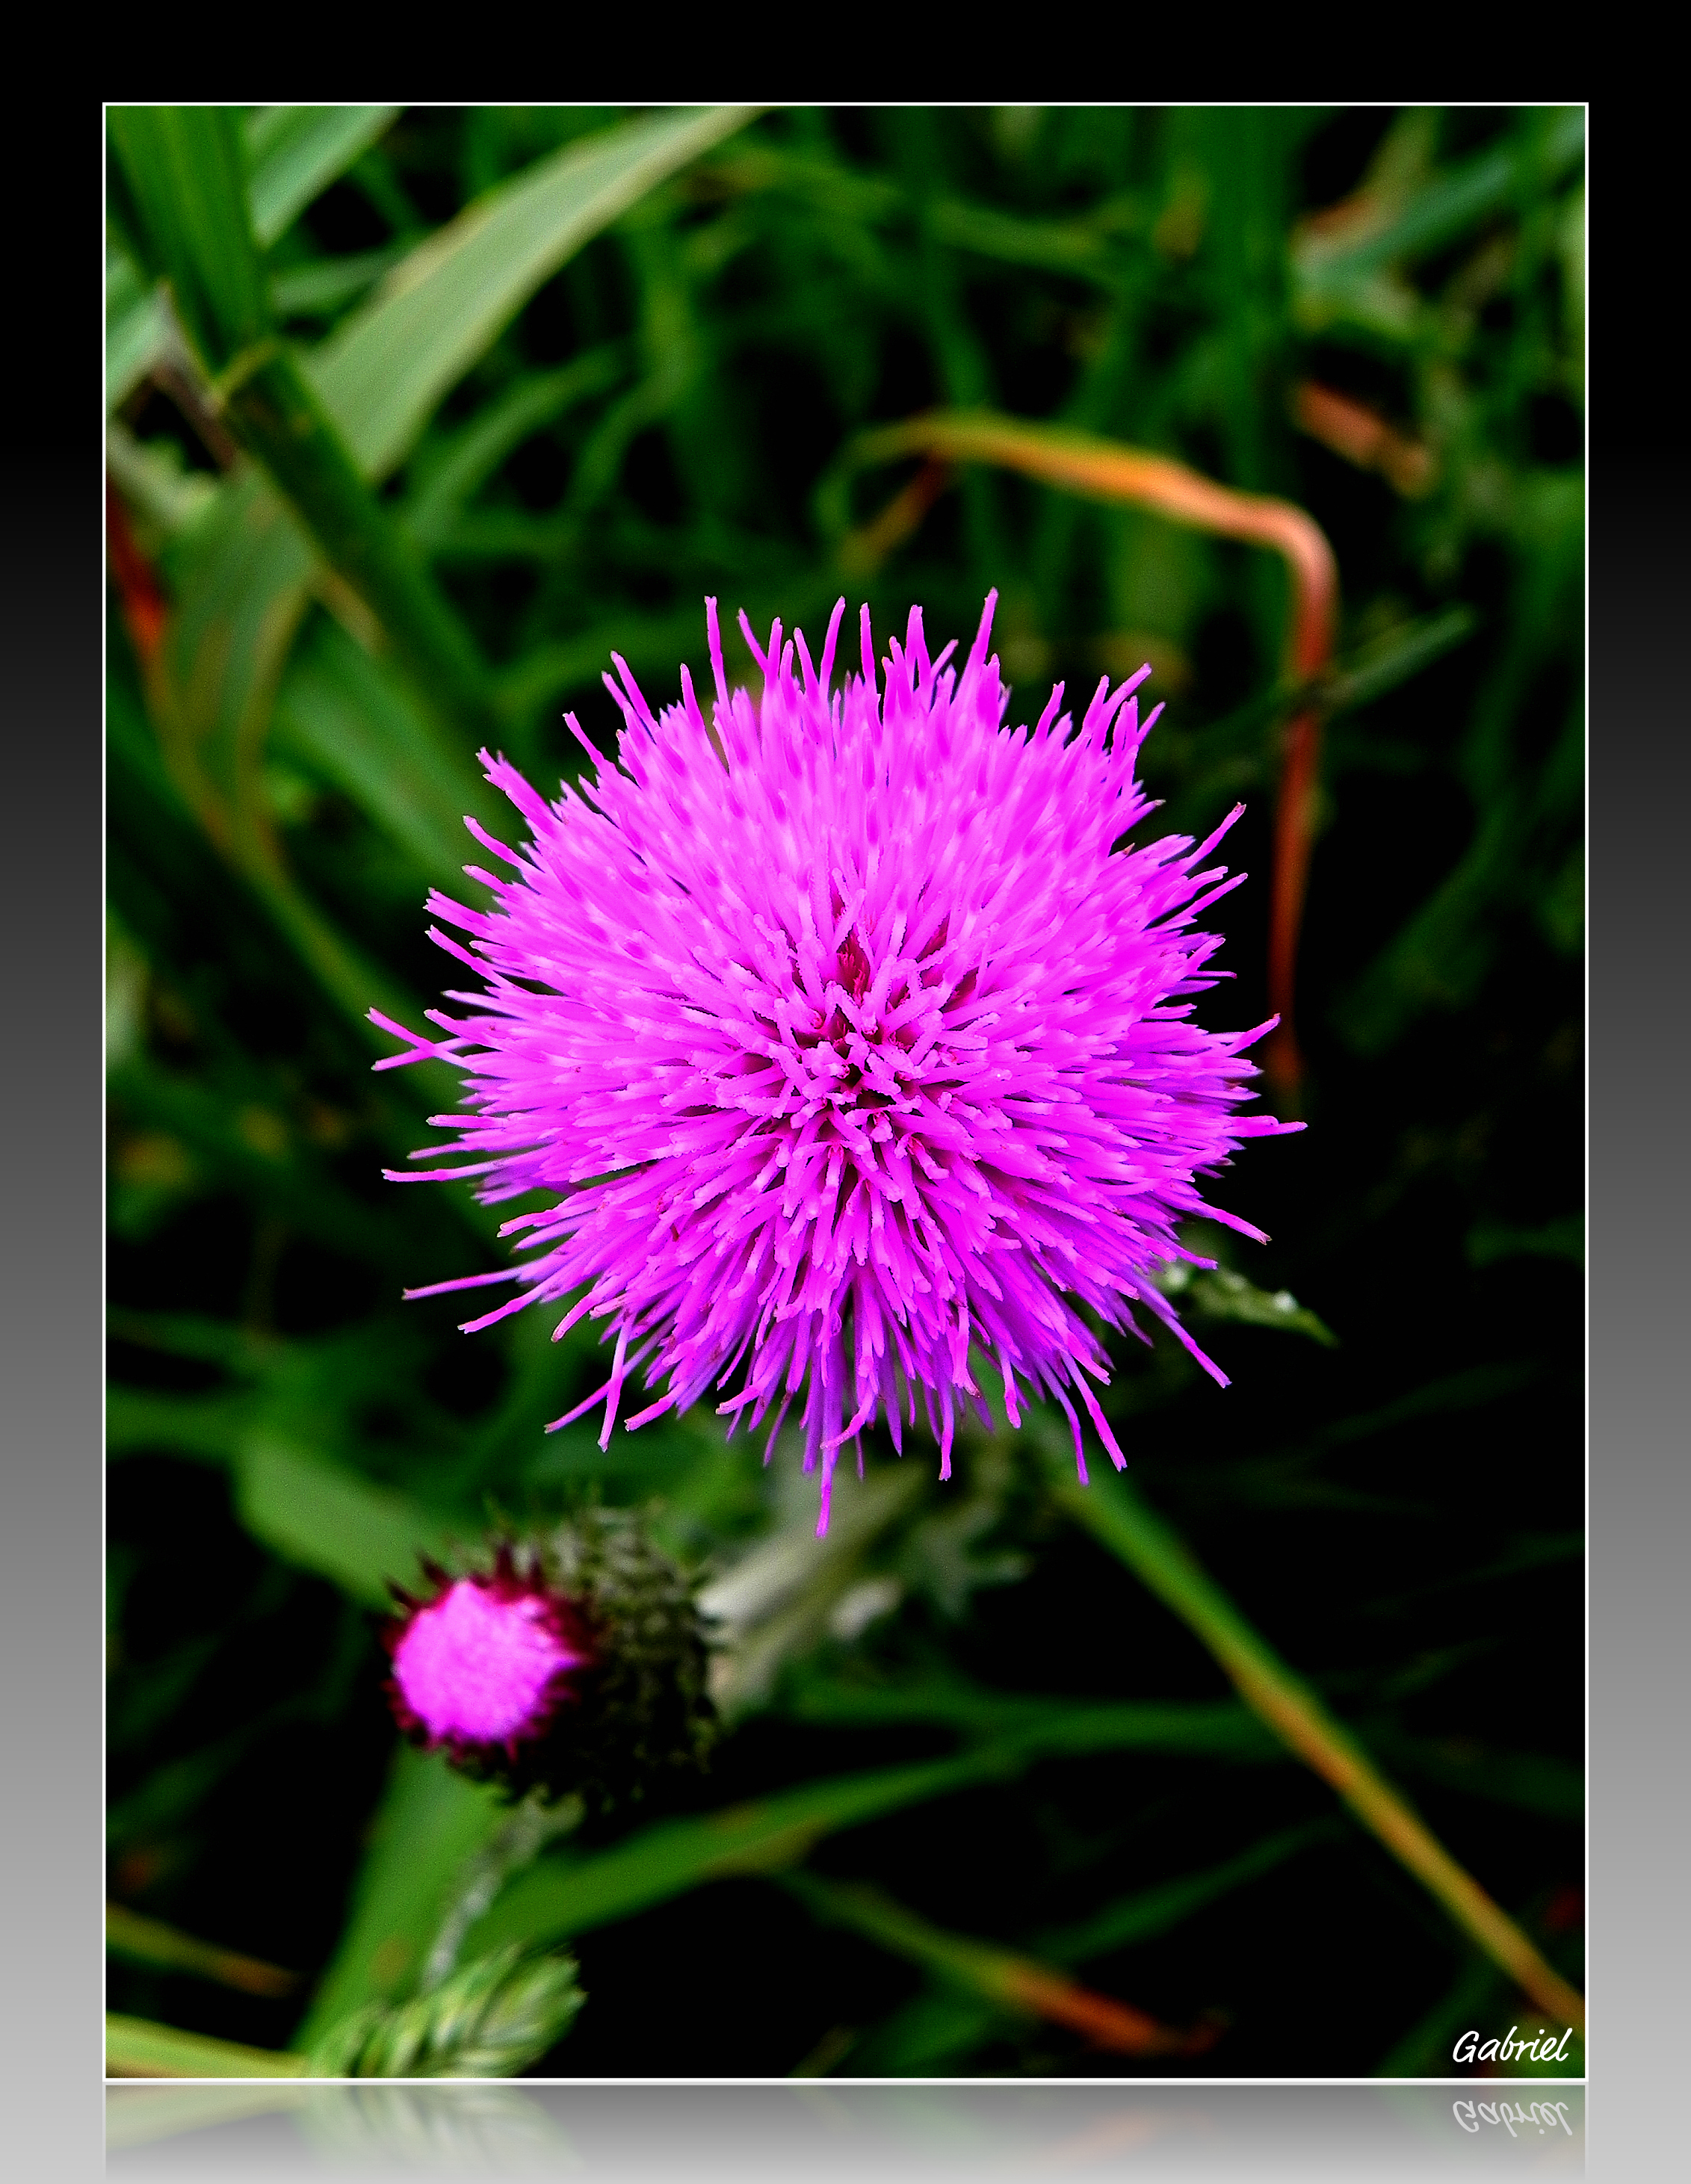
plant, flower, petal, herb, produce, botany, flora, wildflower, flowers, thistle, flores, ggl1, flowering plant, daisy family, silybum, annual plant, land plant